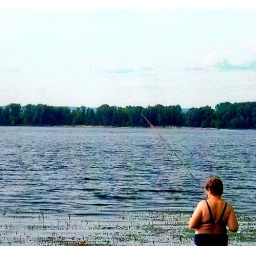
she`s like a fish in the water